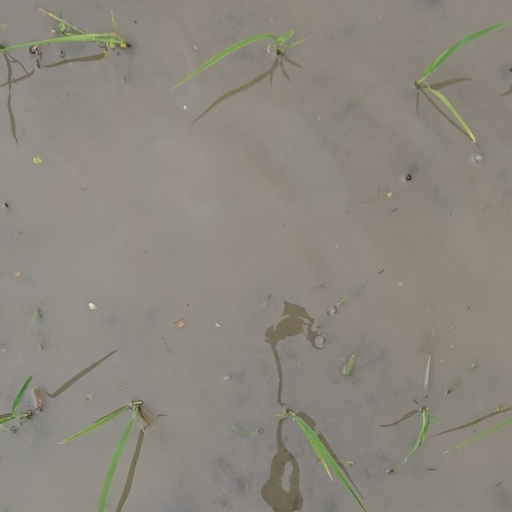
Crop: rice